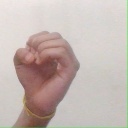
अक्षर: ऊ